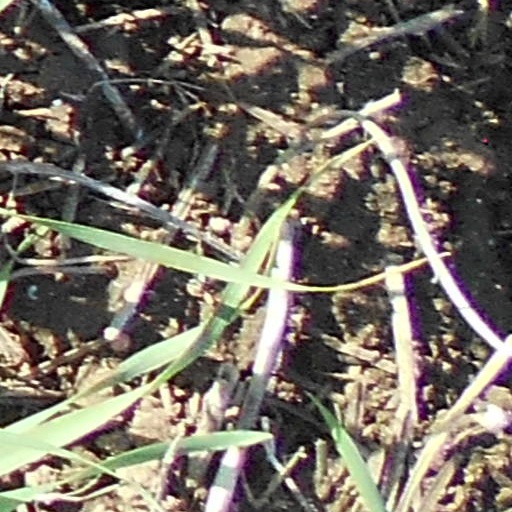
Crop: wheat